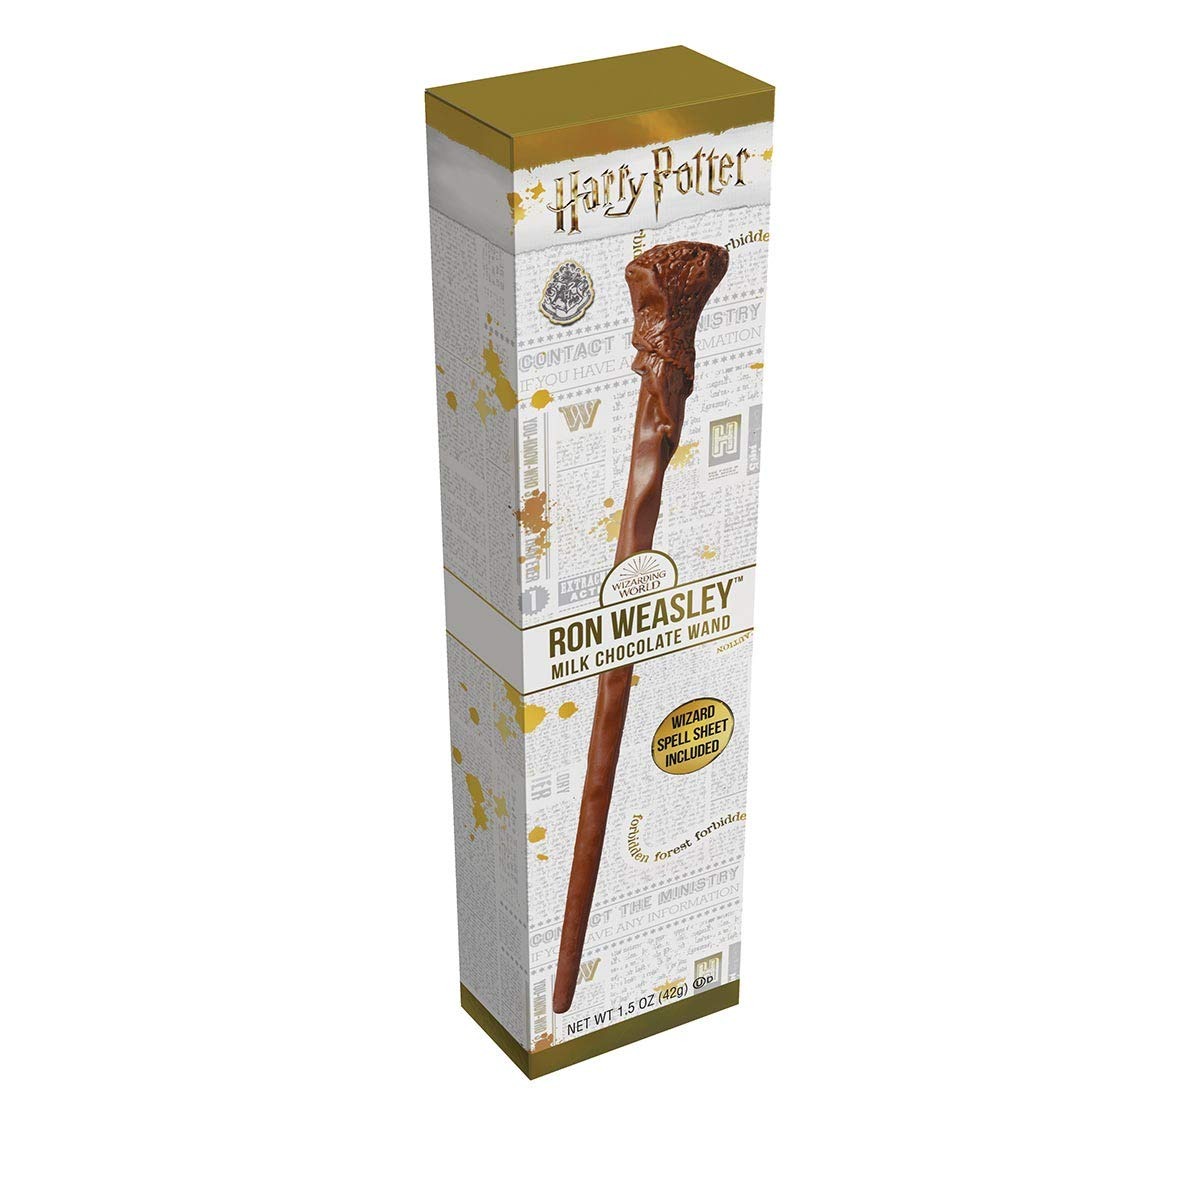
Item Name: Jelly Belly Harry Potter Hermione & Ron's Wands, 1.5-oz, 12 Pack
Bullet Point 1: Cast a magical spell with this delicious milk chocolate wand
Bullet Point 2: A unique gift for all Harry Potter fans
Bullet Point 3: Each wand comes with a sheet of magic spells
Bullet Point 4: These tasty treats are great for Harry Potter parties
Bullet Point 5: Modeled on the wands used by Ron and Hermione in the Harry Potter series
Value: 18.0
Unit: ounce

Price: 14.98